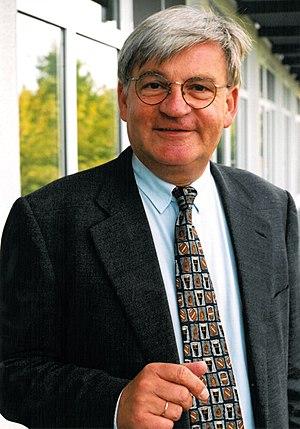
Les élections régionales de 1976 en Bade-Wurtemberg se tiennent le 4 avril 1976, afin d'élire les 120 députés de la 7ᵉ législature du Landtag pour un mandat de quatre ans. Du fait de la loi électorale, 121 députés sont finalement élus.
Les élections régionales de 1984 dans le Bade-Wurtemberg se tiennent le 25 mars 1984, afin d'élire les 120 députés de la 9ᵉ législature du Landtag pour un mandat de quatre ans. Du fait de la loi électorale, 126 députés sont finalement élus.
Les élections régionales de 1980 dans le Bade-Wurtemberg se tiennent le 16 mars 1980, afin d'élire les 120 députés de la 8ᵉ législature du Landtag pour un mandat de quatre ans. Du fait de la loi électorale, 124 députés sont finalement élus.